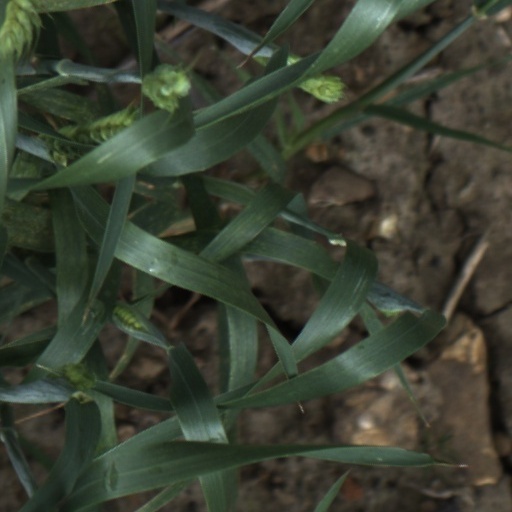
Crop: wheat